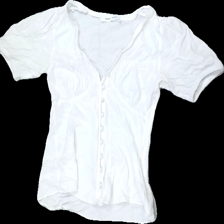
View: front
Type: Blouse
Category: Ladies
Brand: Samsö
Colors: White
Material: 100% viscose
Cut: Regular
Size: XS
Season: All
Damage location: top center
Damage 2 location: bottom left
Damage 3 location: top right
Price range: <50
Recommended usage: Export
Description: vit blus med knappar fram, en knapp förstörd
Comment: knapp förstörd